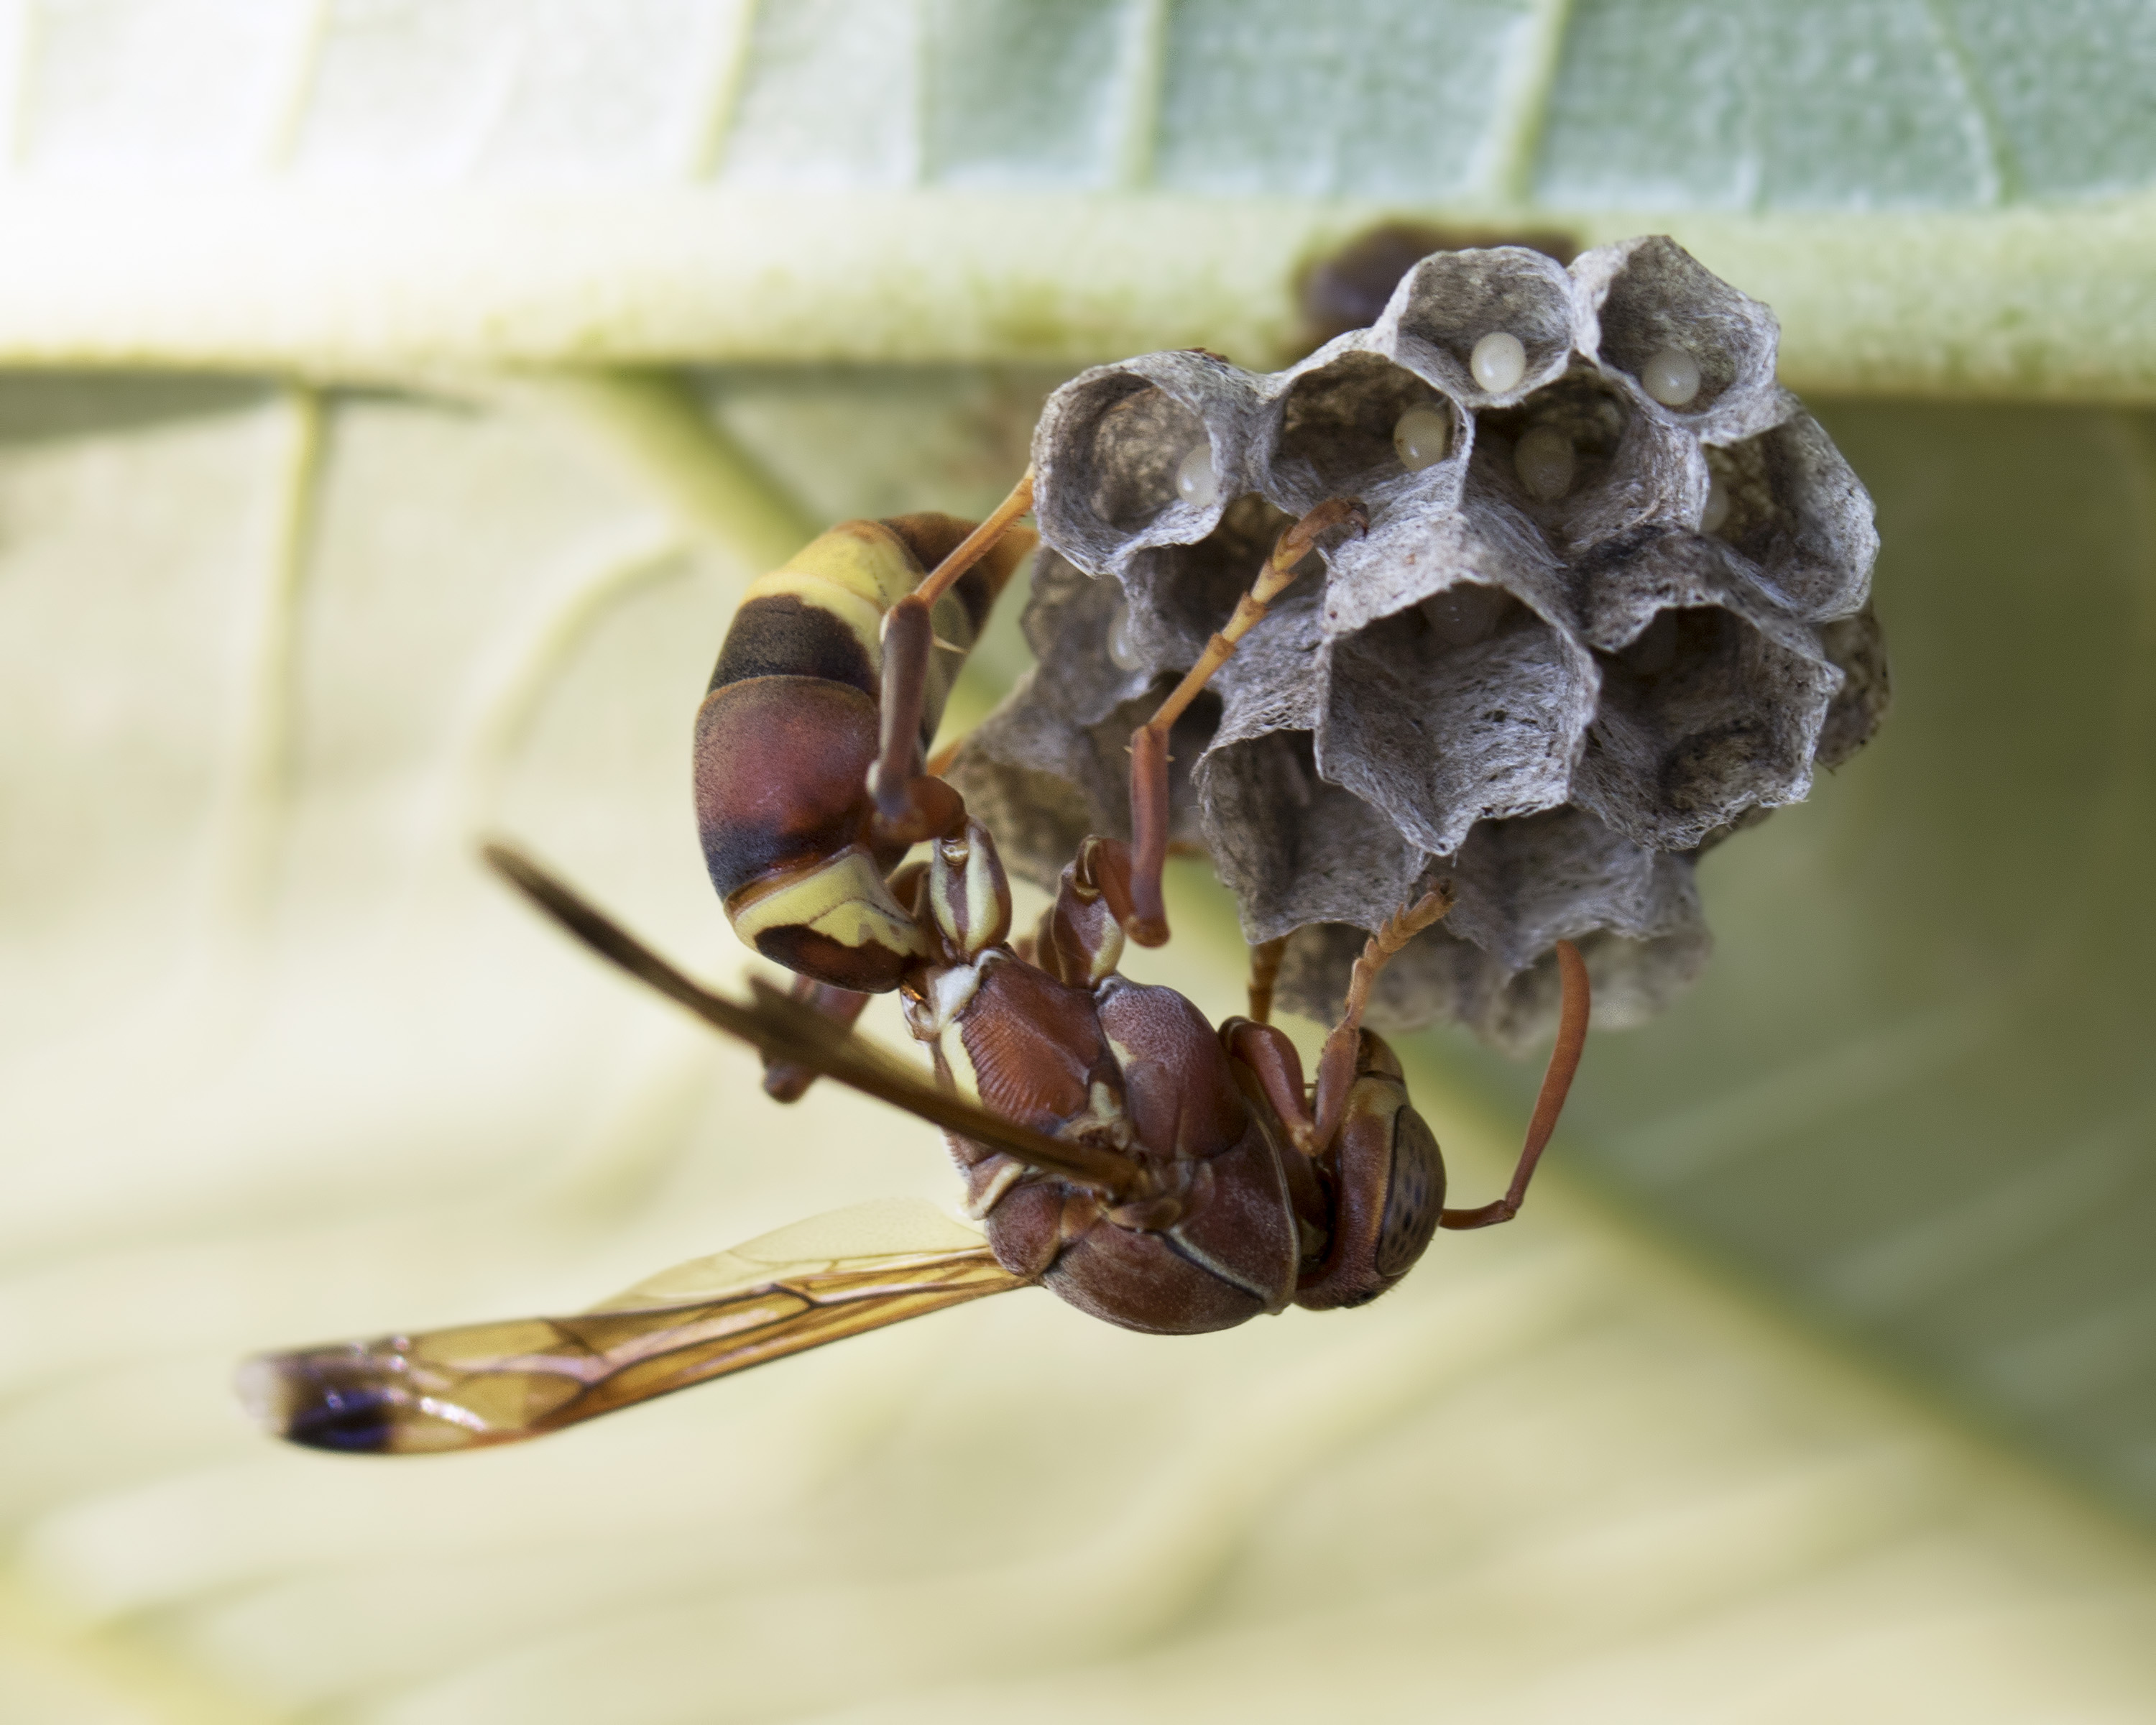
branch, plant, photography, leaf, flower, petal, produce, insect, flora, fauna, invertebrate, close up, wasp, pest, ariansuresh, macro photography, membrane winged insect